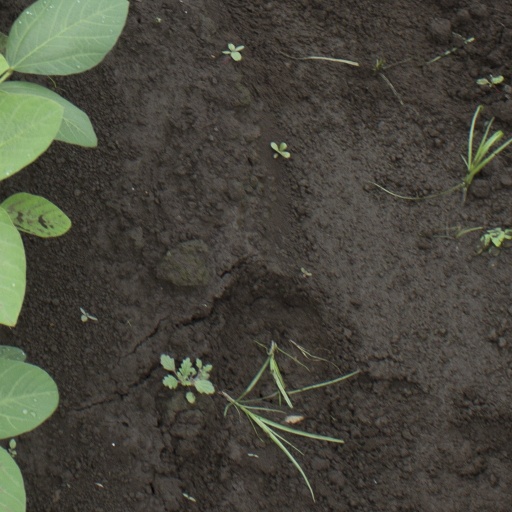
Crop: soybean